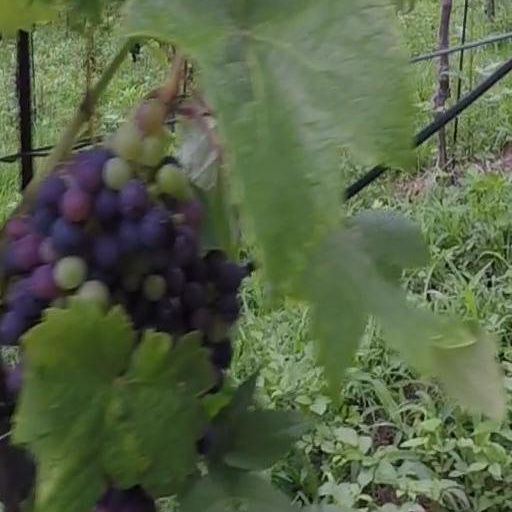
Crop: grape